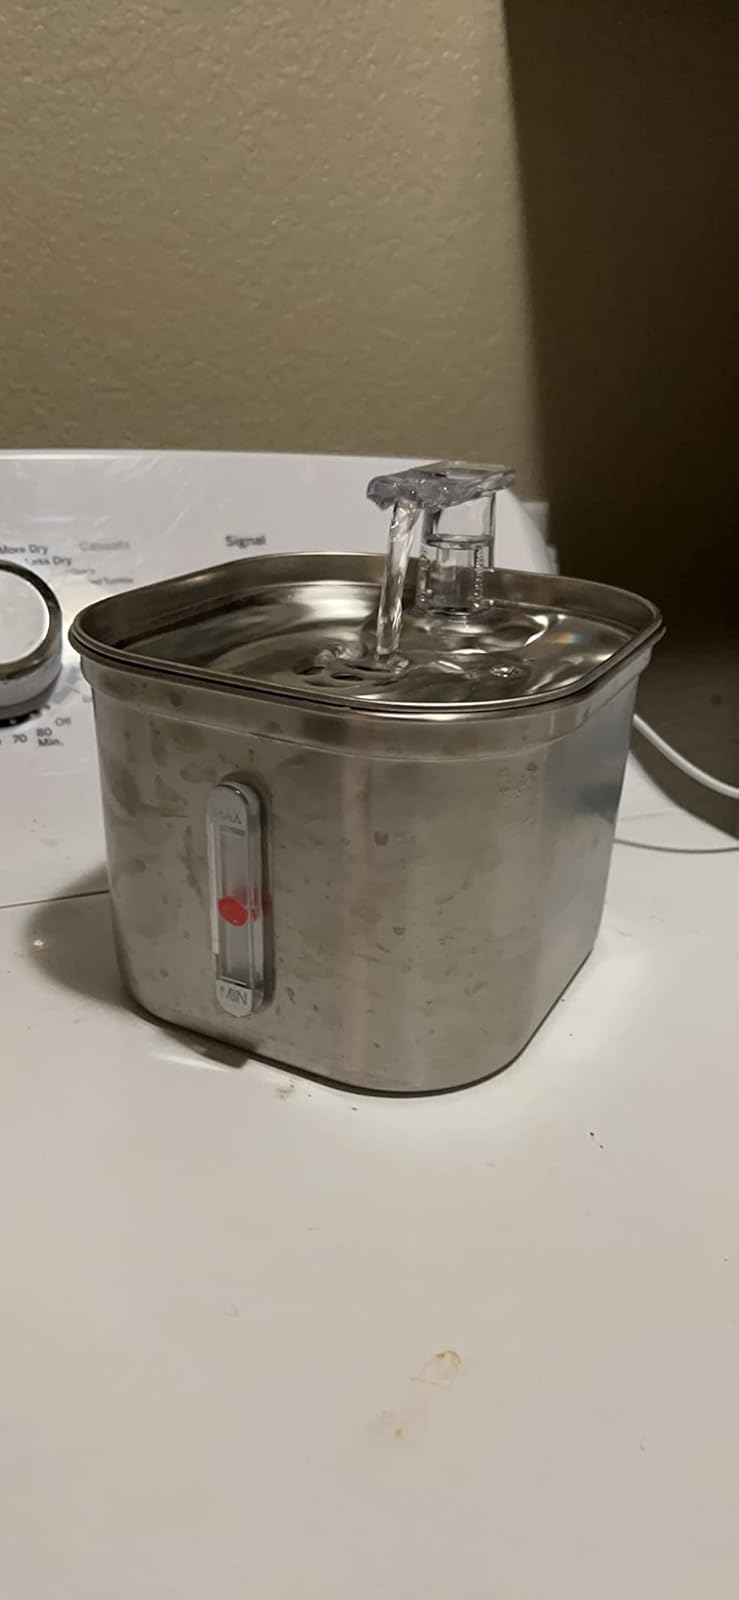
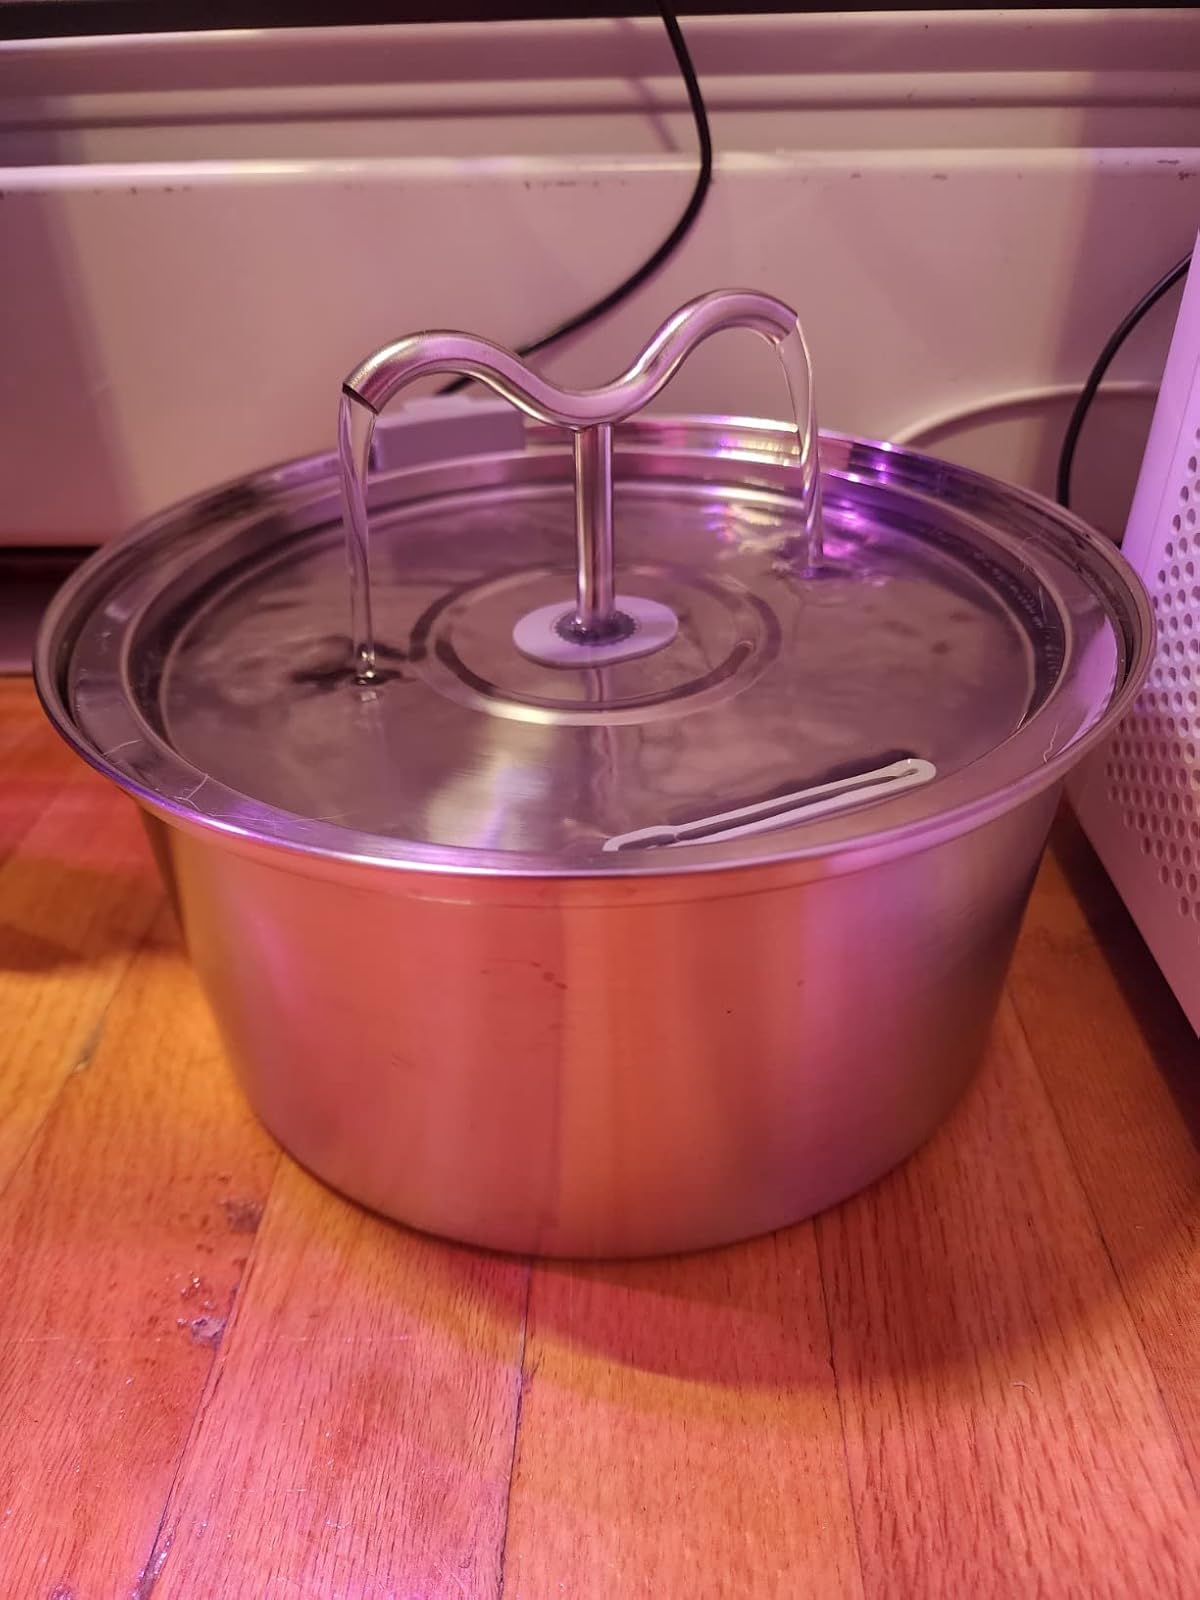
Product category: items_bowl
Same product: no